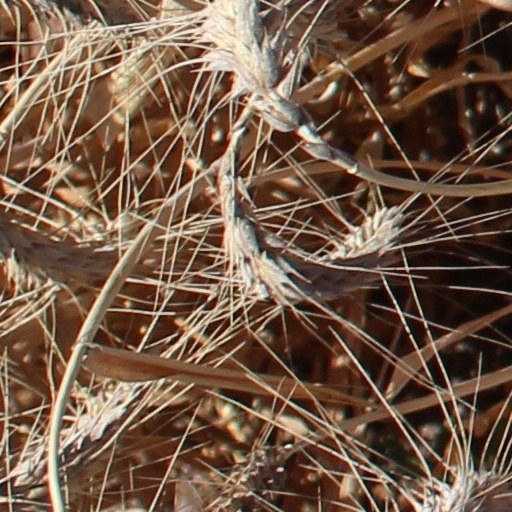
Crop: wheat